Inozemsky prikaz

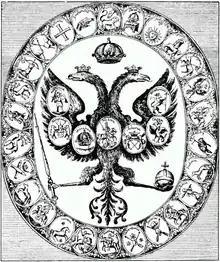

The Inozemsky prikaz was a central government agency (a "prikaz") in 17th-century Russia, which dealt with the affairs of the foreigners, including those hired by the Russian military. The "prikaz" was established around 1624 and then merged with the reiter "prikaz" in 1680. The "Inozemsky prikaz" also governed the affairs of the German Quarter until 1666. In 1701, its functions were transferred under the authority of "prikaz" for military affairs.